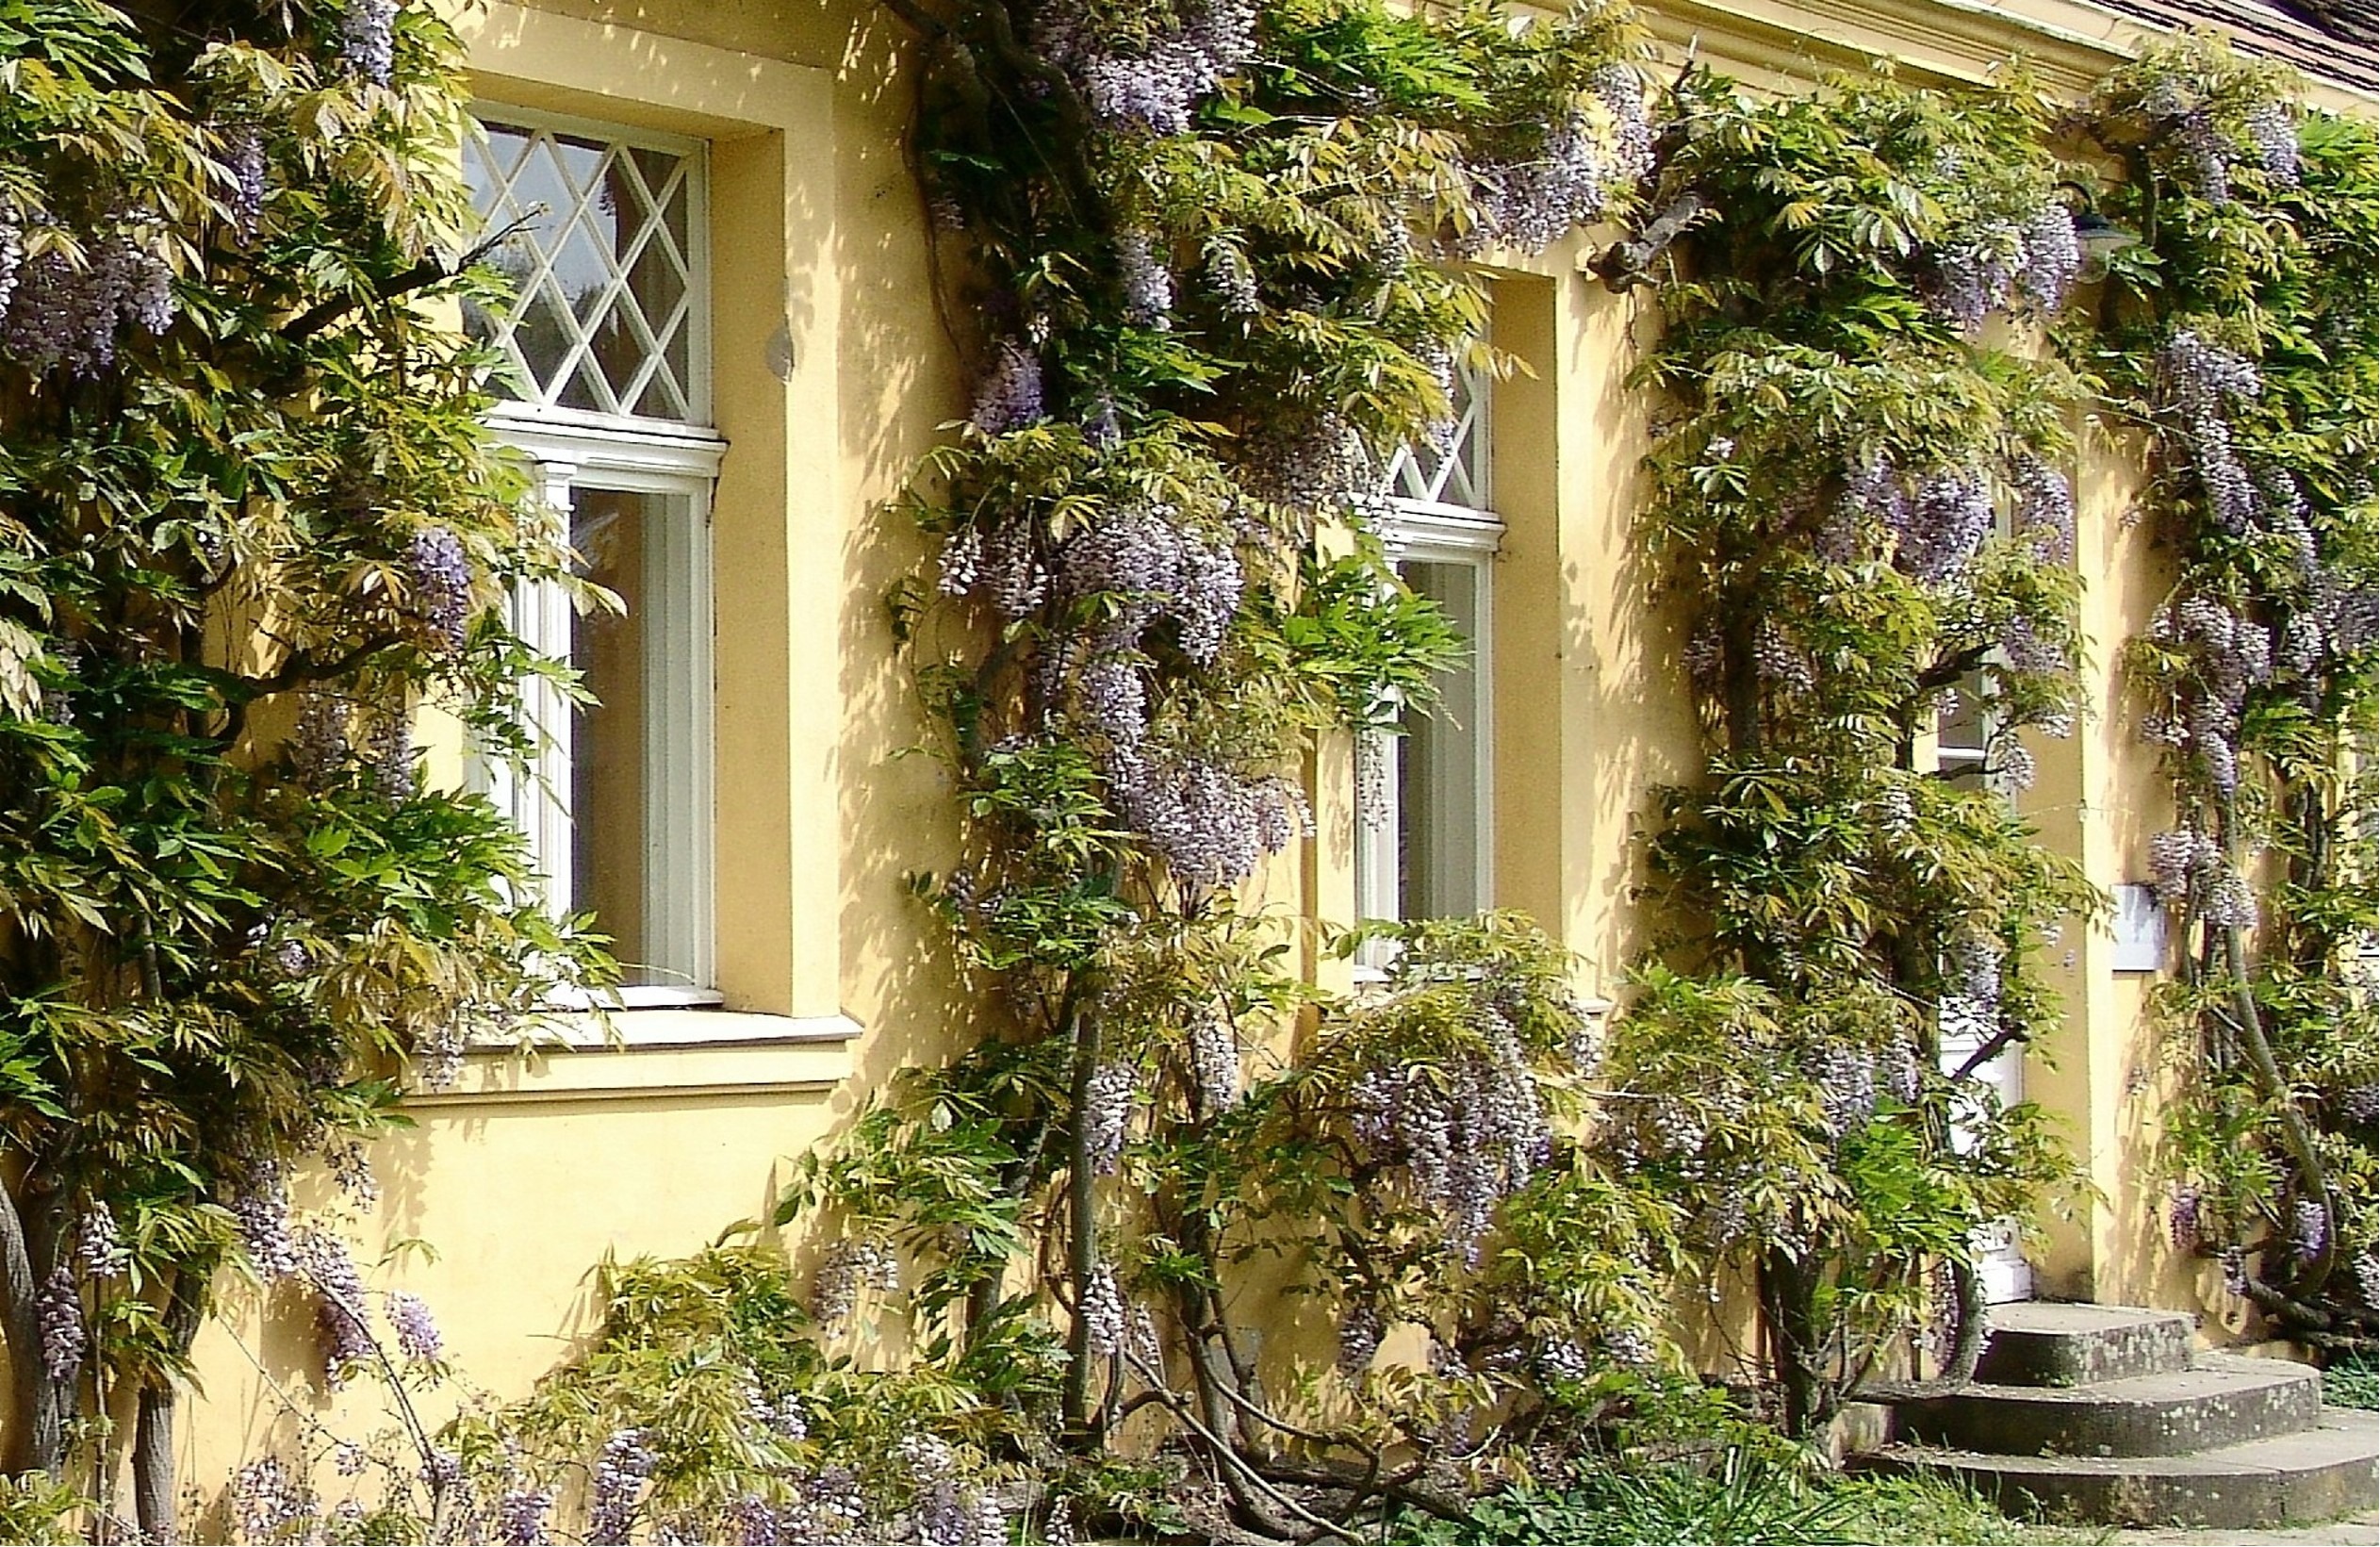
tree, blossom, architecture, villa, mansion, house, flower, bloom, building, home, spring, cottage, backyard, property, botany, garden, courtyard, design, estate, yard, potsdam, fouling, hauswand, arecales